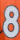
Number: 8